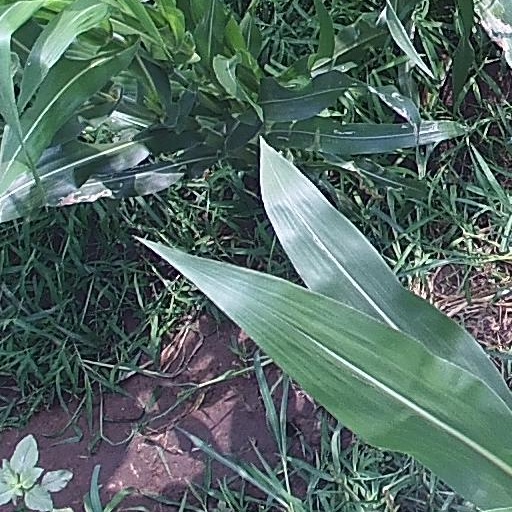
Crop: maize; corn